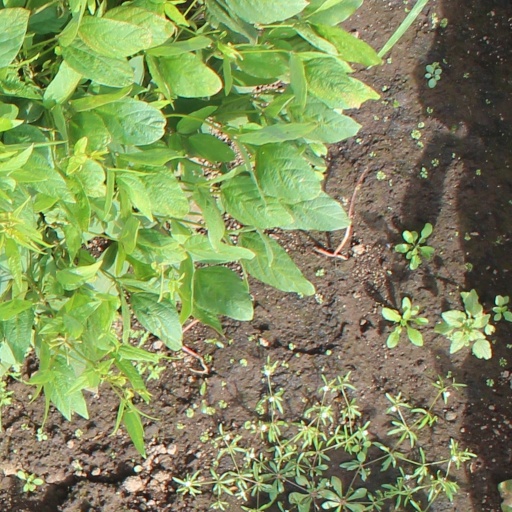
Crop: soybean